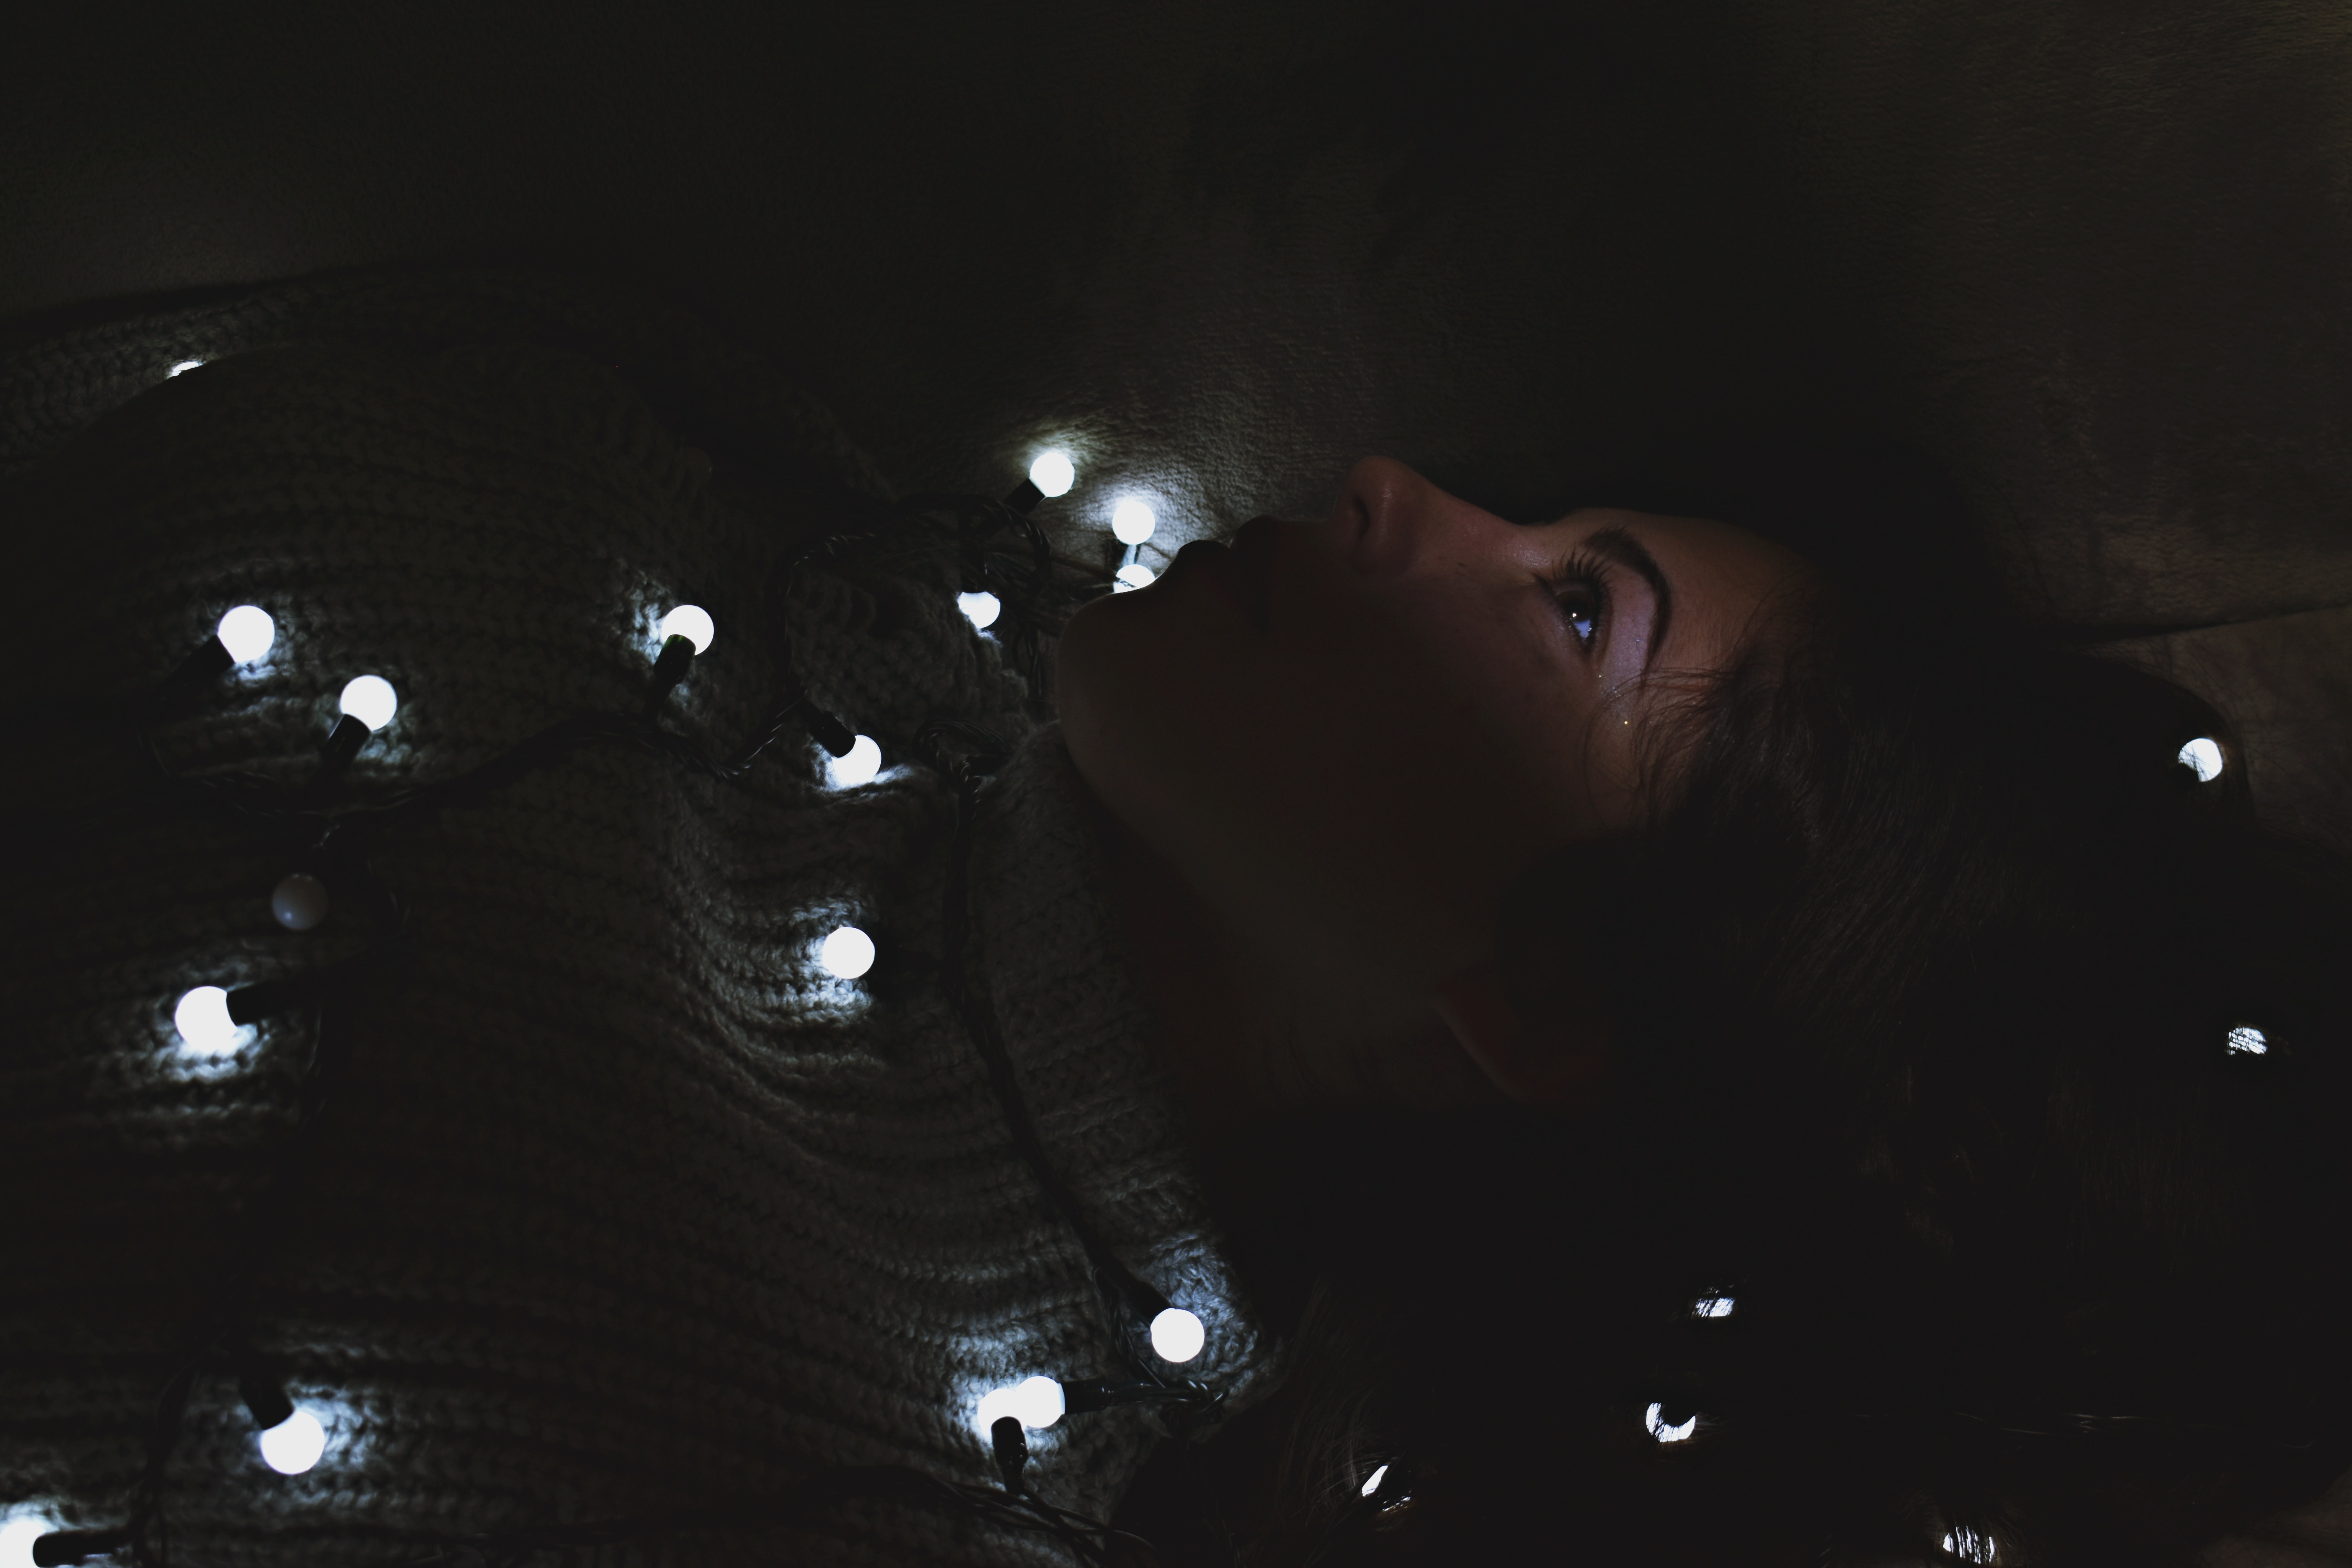
black, light, darkness, lighting, water, night, sky, photography, black hair, space